Zhusupbek Sharipov

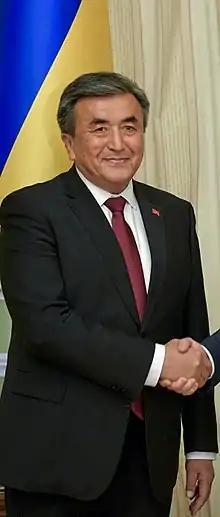
Sharipov in Kyiv.

Zhusupbek Sharipovich Sharipov ("Zhusupbek Şaripoviç (Şarip uulu) Şaripov") (born 27 April 1955 in Kara-Kulja District, Osh Region, Kyrgyz SSR, Soviet Union) is a Kyrgyzstani politician.